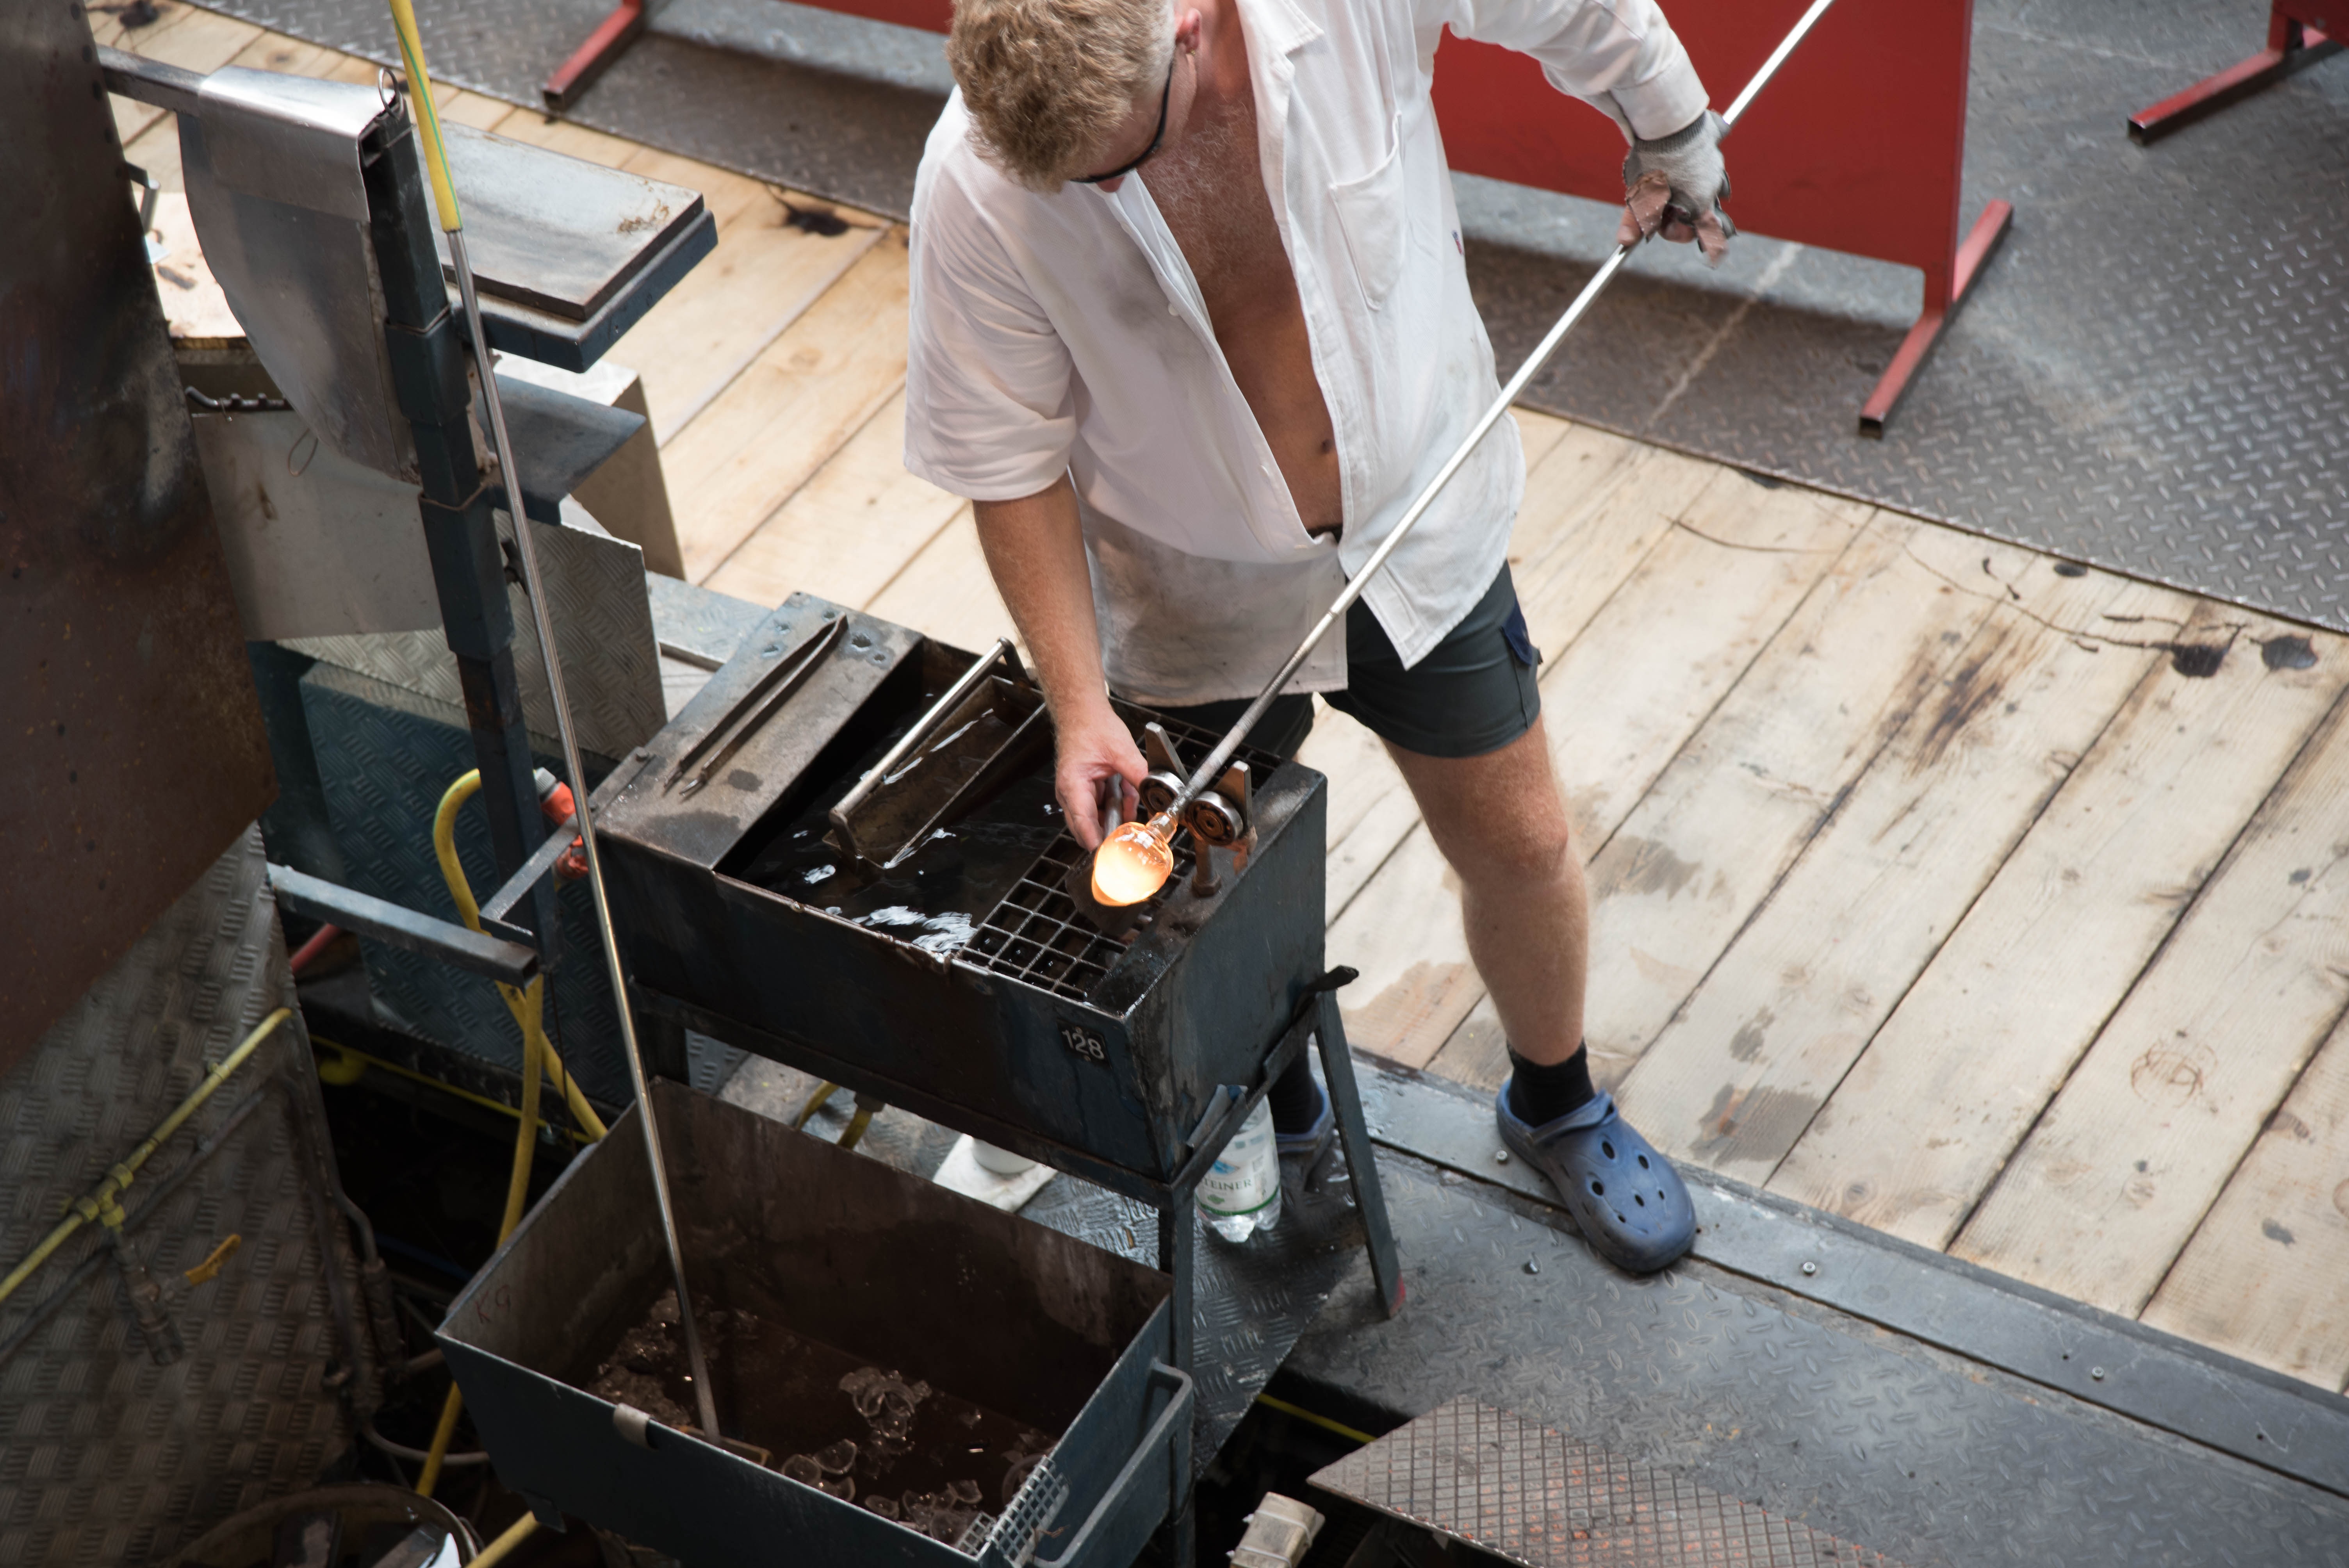
work, table, glass, vehicle, industry, craft, furniture, manufacturing, workers, kufstein, tyrol, craftsmen, glass blower, glass blowing, riedel